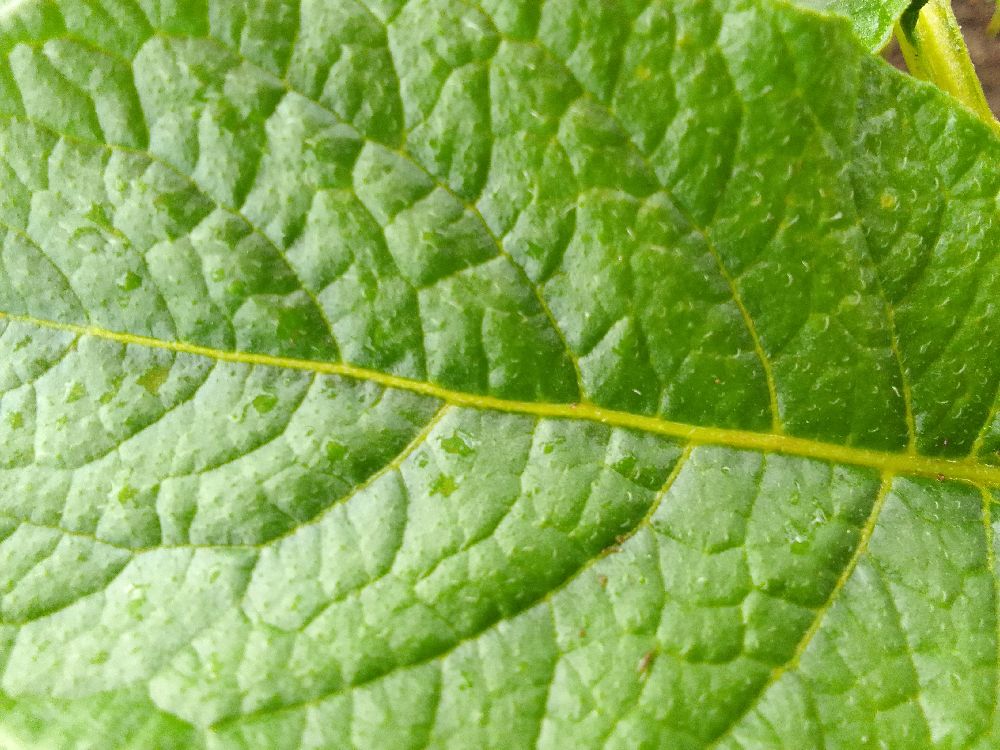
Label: Healthy